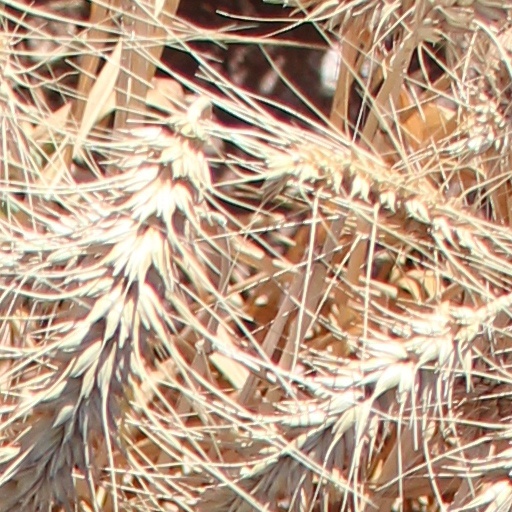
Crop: wheat